History of Timișoara

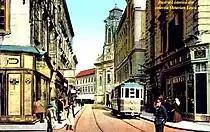
Timișoara in 1910

Because of Temesvár's strategic location, the Ottomans desired to capture the fortress during their campaigns against the Kingdom of Hungary. Although the Hungarians suffered a devastating loss at the Battle of Mohács in 1526, Temesvár was not conquered by the Ottomans until October 1551.